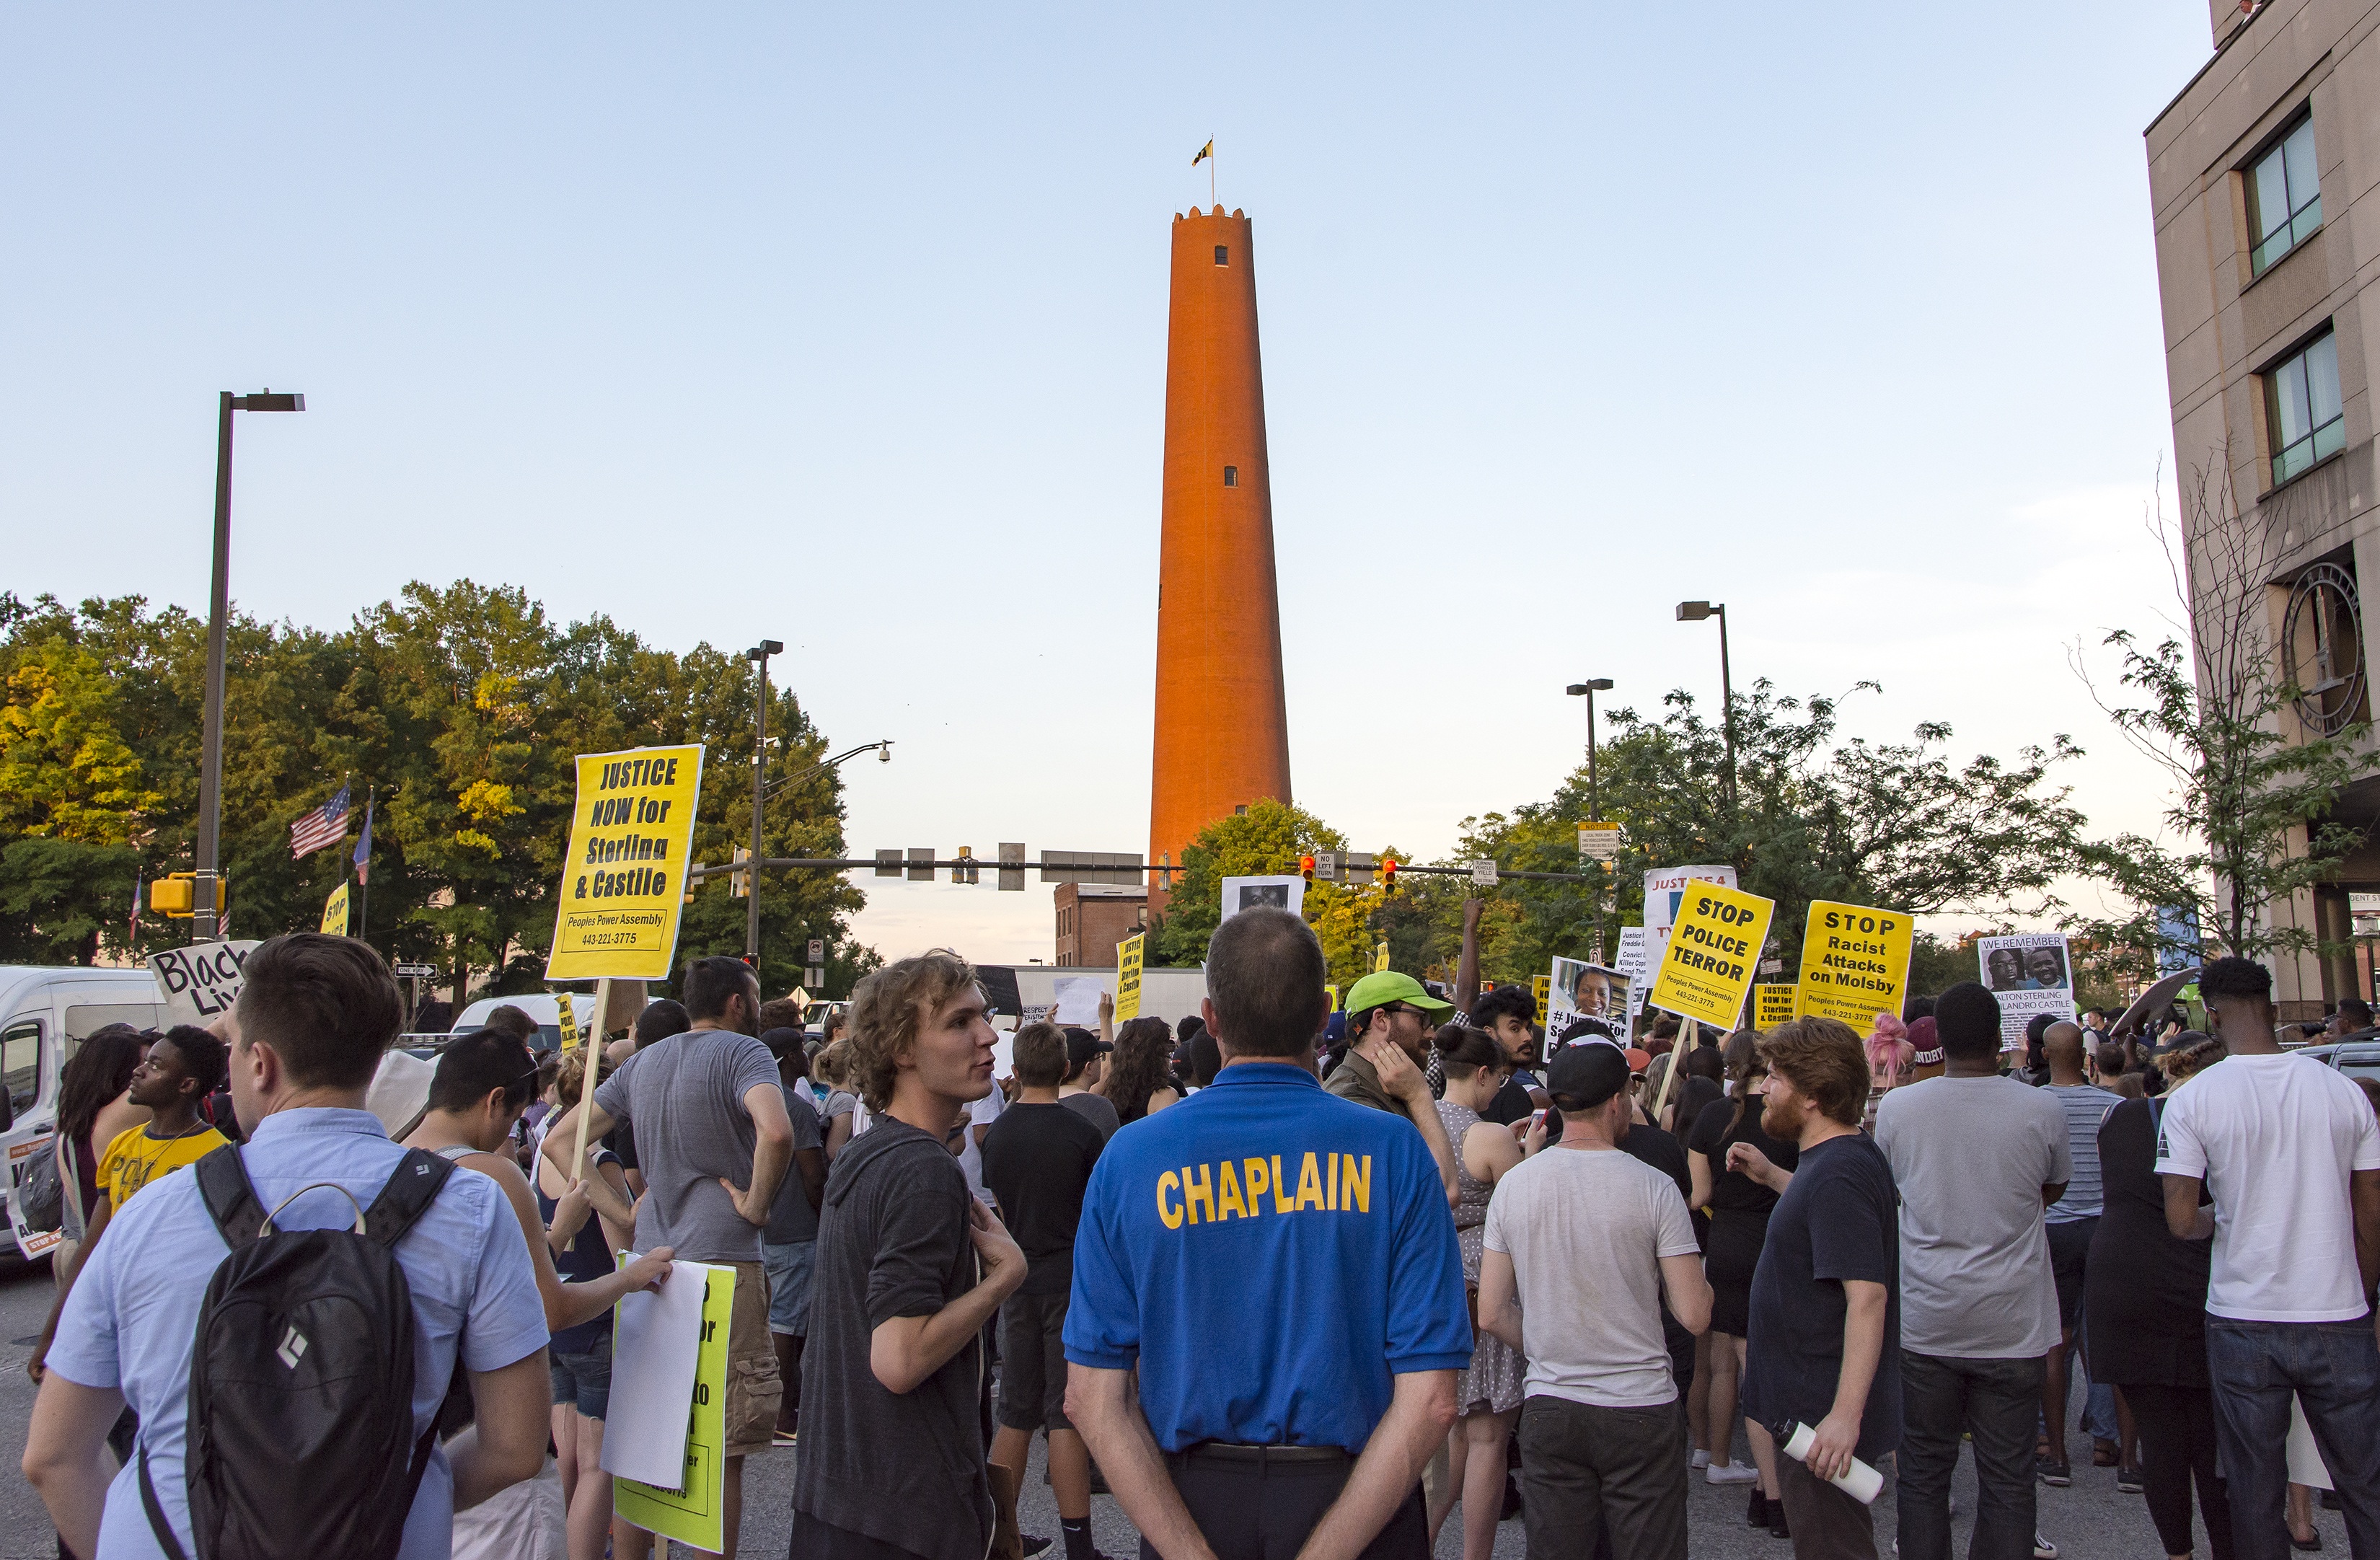
city, crowd, block, signs, police, march, area, law, event, demonstration, protest, protect, baltimore, maryland, emergency, barricade, enforcement, law enforcement, bpd, speakout